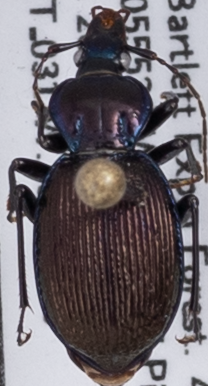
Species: Sphaeroderus canadensis canadensis
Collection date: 2023-07-26
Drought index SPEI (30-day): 2.09
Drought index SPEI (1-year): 1.28
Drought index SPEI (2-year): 0.39